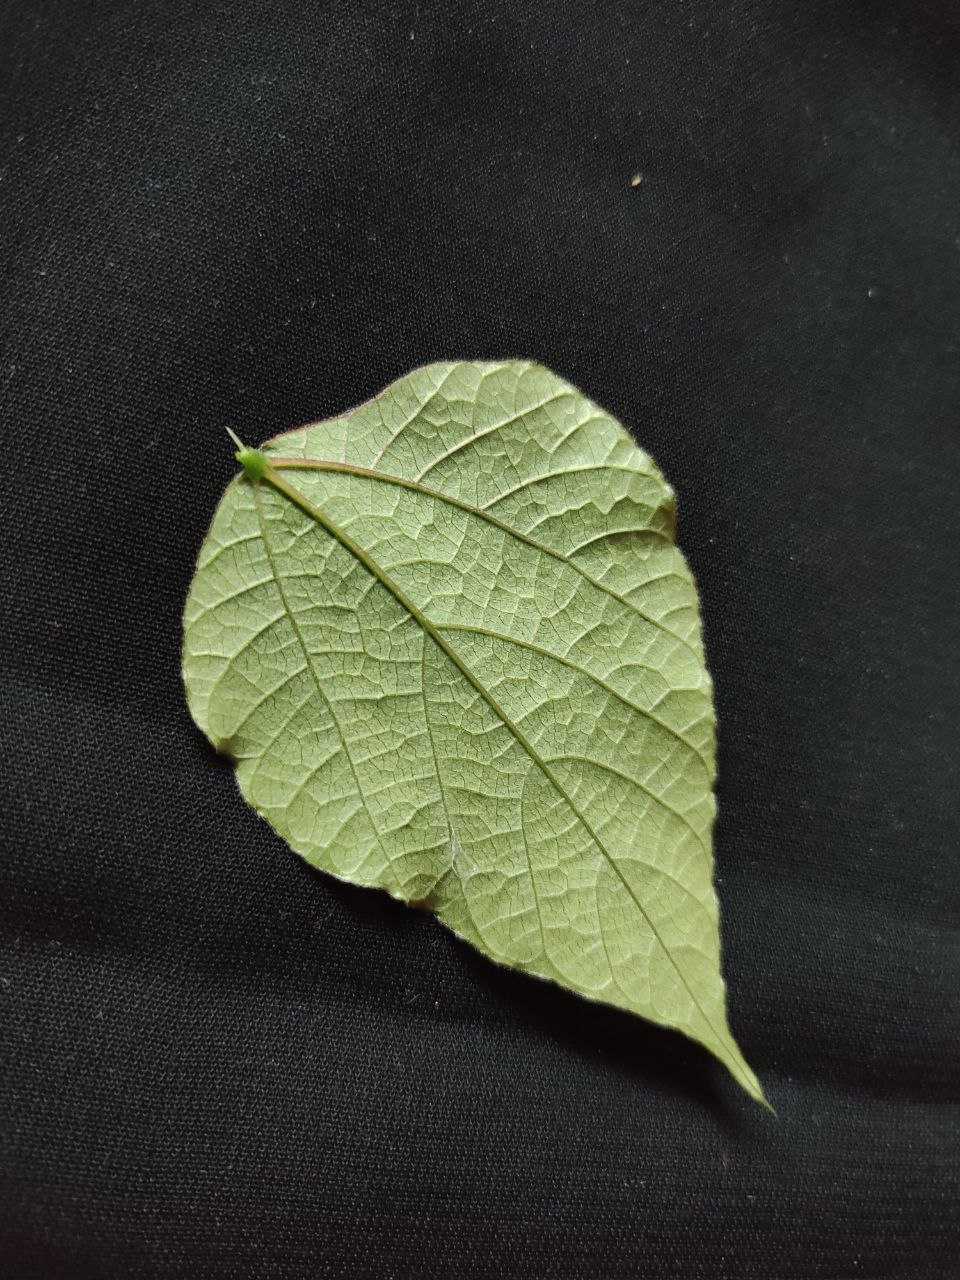
Crop: bean
Leaf condition: Fresh Leaf